April 2015 Nepal earthquake

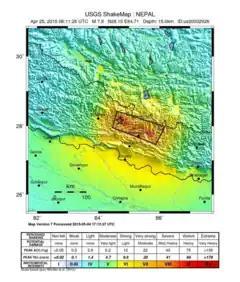
USGS shakemap

According to the USGS website, the maximum intensity was VIII ("Severe"), however certain reports state an intensity of X ("Extreme") or higher. In most of Kathmandu the intensity was VIII-IX, as evidenced by the numerous undamaged water towers installed on top of undamaged multi story buildings. Tremors were felt in the neighboring Indian states of Bihar, Uttar Pradesh, Assam, West Bengal, Odisha, Sikkim, Jharkhand, Uttarakhand, Gujarat, in the National Capital Region around New Delhi and as far south as Karnataka. Damage was extensive in northern Bihar and minor damage was also reported from parts of Odisha. Shaking was felt in high-rise buildings as far as Kochi in the southern state of Kerala. The intensity in Patna was V ("Moderate"). The intensity was IV ("Light") in Dhaka, Bangladesh. The earthquake was also experienced across southwest China, ranging from the Tibet Autonomous Region to Chengdu, which is away from the epicenter. Tremors were felt in Pakistan and Bhutan.